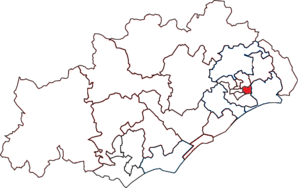
Situation du canton dans le département de l'Hérault
Le canton de Montpellier 3 est un canton français situé dans le département de l'Hérault, dans l'arrondissement de Montpellier.